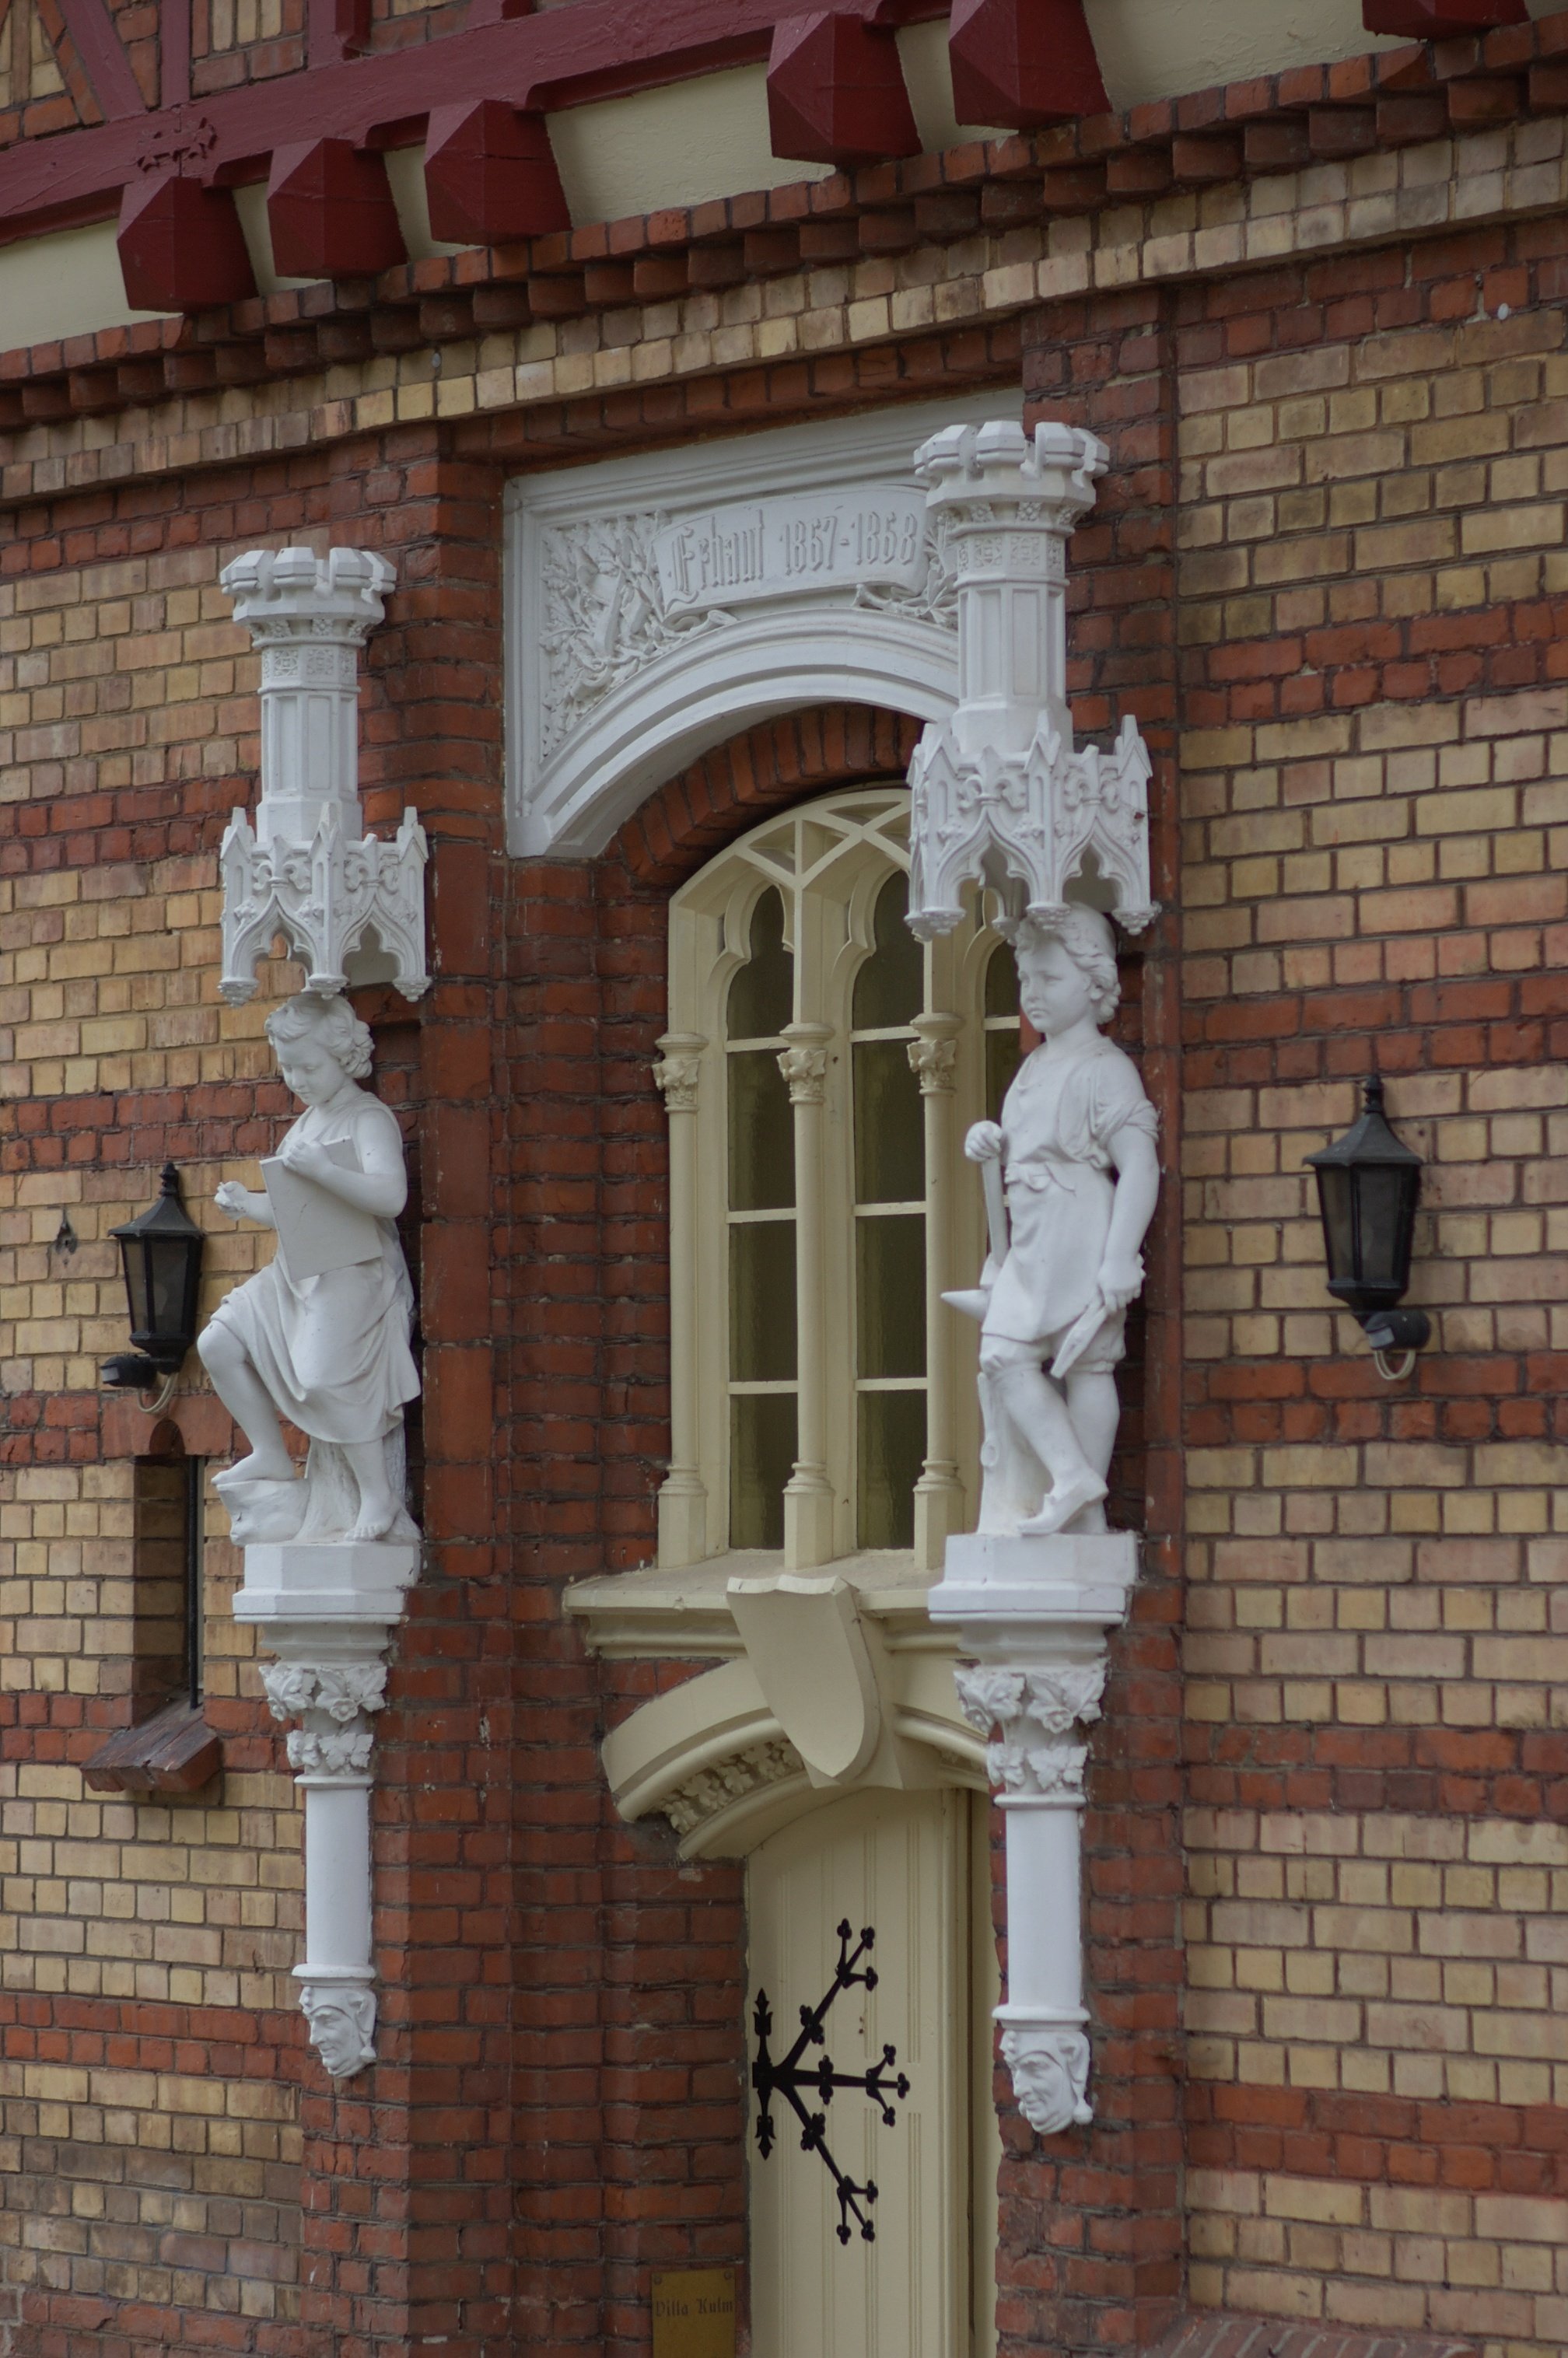
architecture, structure, window, wall, arch, column, facade, brick, door, rawtherapee, germany, deutschland, walimex, samyang, pentax, 85mm, brickwork, mecklenburgvorpommern, lenstagged, steffenzahn, k100d, justpentax, iamflickr, usedom, heringsdorf, 85mmf14, walimex85mm, walimexpro8514if, ancient history, baluster